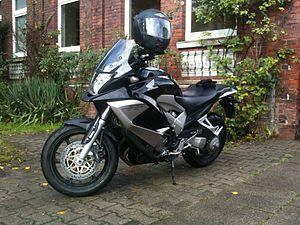
Moto routière sportive, la VFR de la gamme Honda s'est vu attribuer le titre de « reine des motos » par certaines critiques journalistes. Sa fiabilité, sa qualité de finition et sa neutralité de caractère en font une moto renommée. Elle utilise des moteurs à quatre cylindres en V d'une cylindrée variant de 400 à 1 200 cm³. Ces moteurs sont dérivés de ceux équipant les Honda VF750C dès 1982 eux-mêmes dérivés des NR500 de compétition. L'architecture en V constitue un bon compromis entre la performance d'un 4-cylindres en ligne et le caractère, les vibrations, la compacité d'un bicylindre.